Kremlin

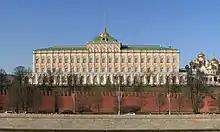
Grand Kremlin Palace, commissioned 1838 by Tsar Nicholas I, constructed 1839–1849, today the official residence of the President of Russia

The site had been continuously inhabited by the Meryans since the 2nd century BCE. The Slavs occupied the south-western portion of Borovitsky Hill as early as the 11th century, as evidenced by a metropolitan seal from the 1090s which was unearthed by Soviet archaeologists in the area. The Vyatichi built a fortified structure (or "grad") on the hill where the Neglinnaya River flowed into the Moskva River.